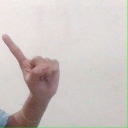
अक्षर: ए